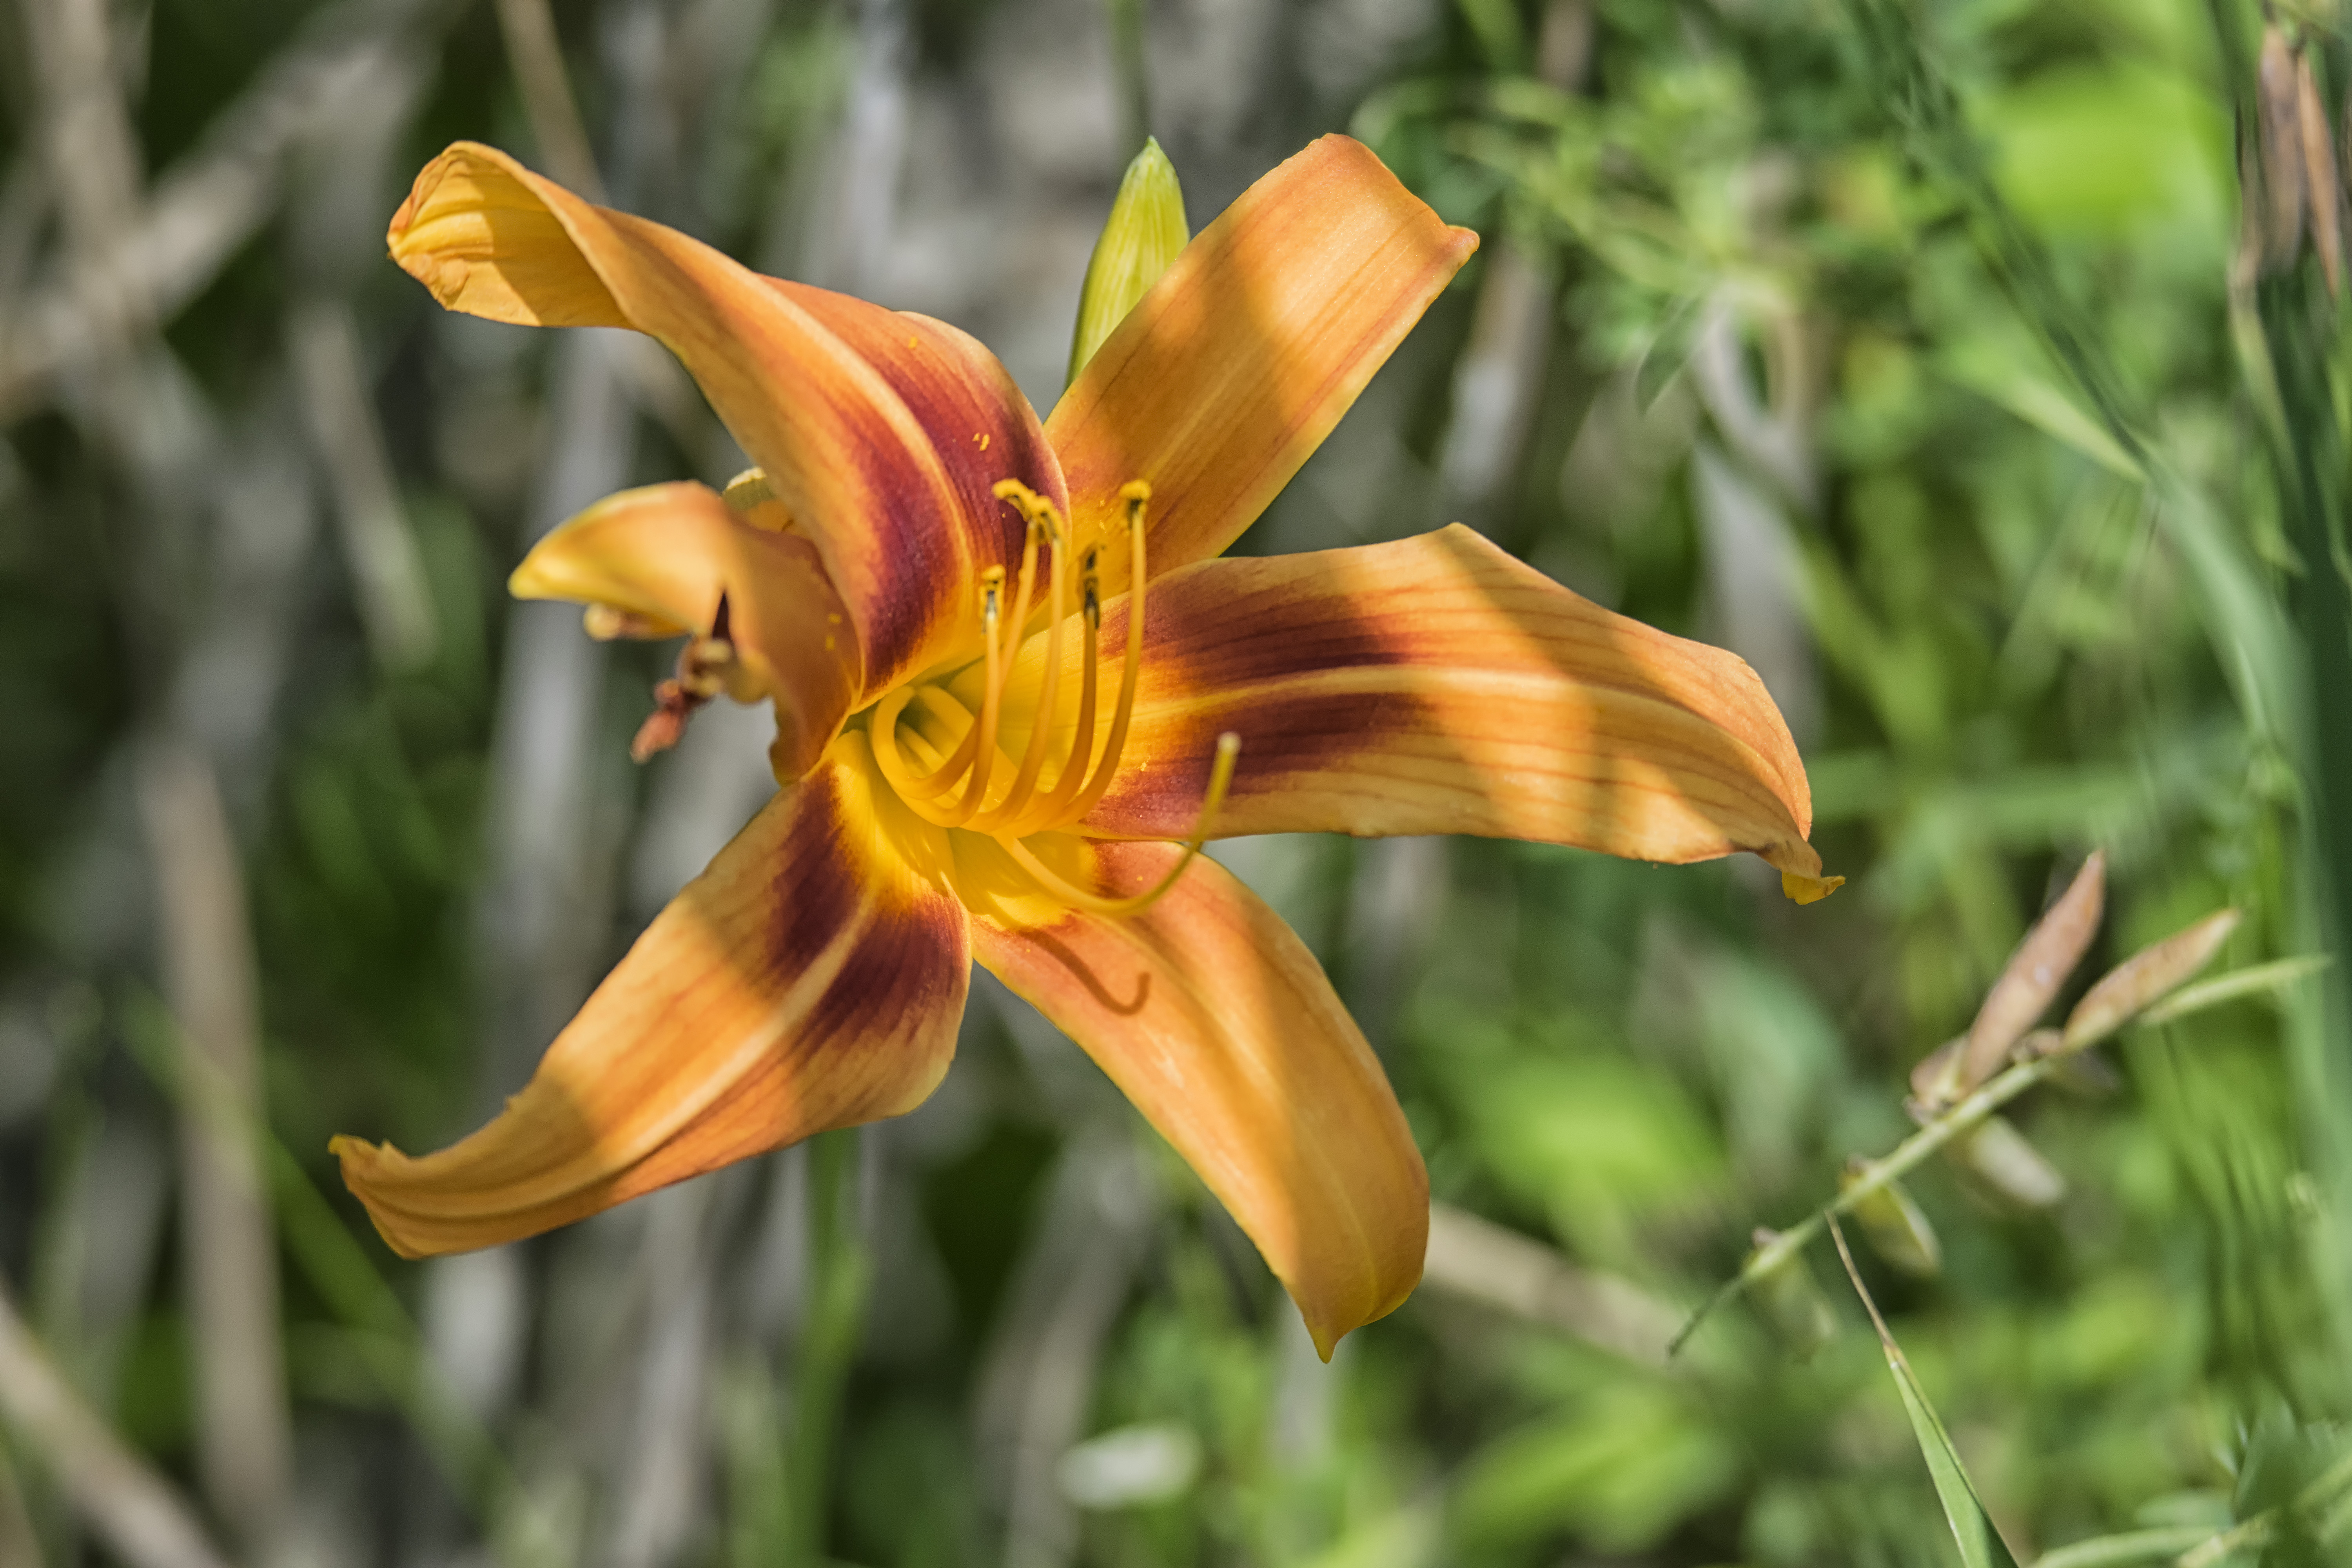
plant, flower, botany, yellow, flora, wildflower, canada, fleur, quebec, lily, sherbrooke, daylily, macro photography, flowering plant, orange lily, plant stem, land plant, fawn lily